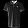
Label: T - shirt / top